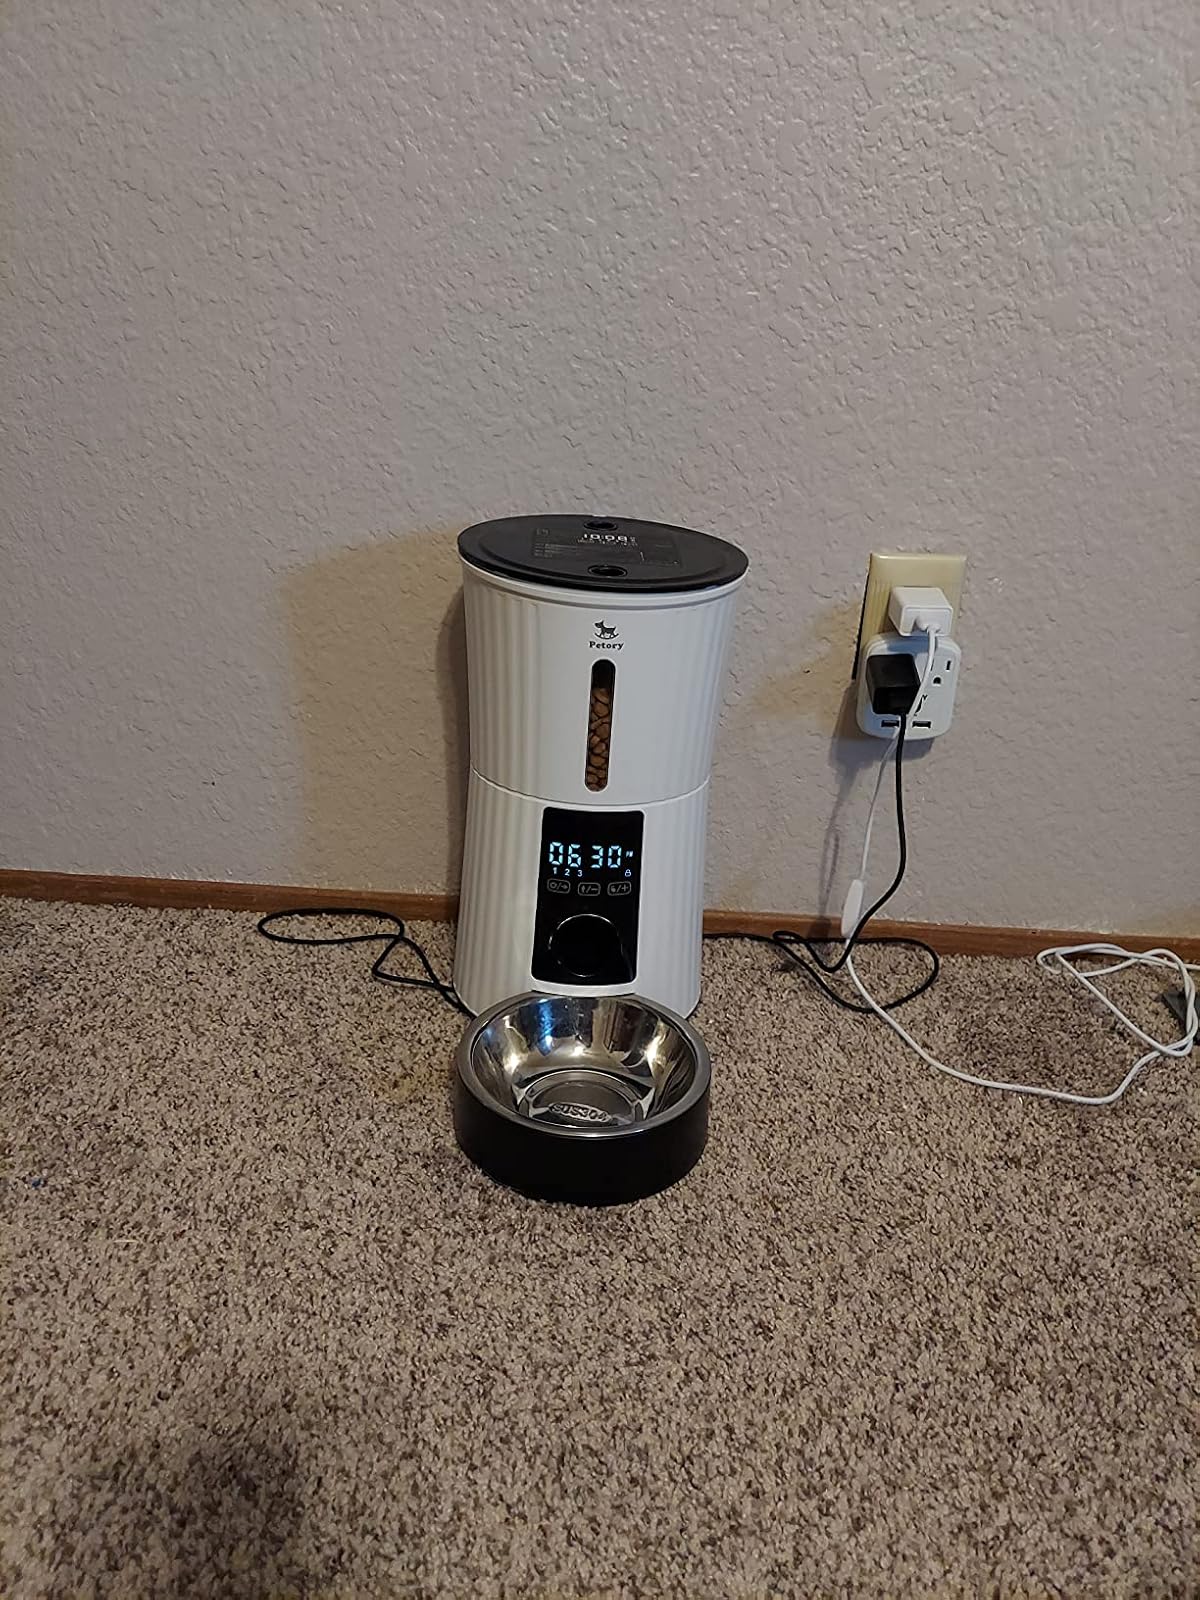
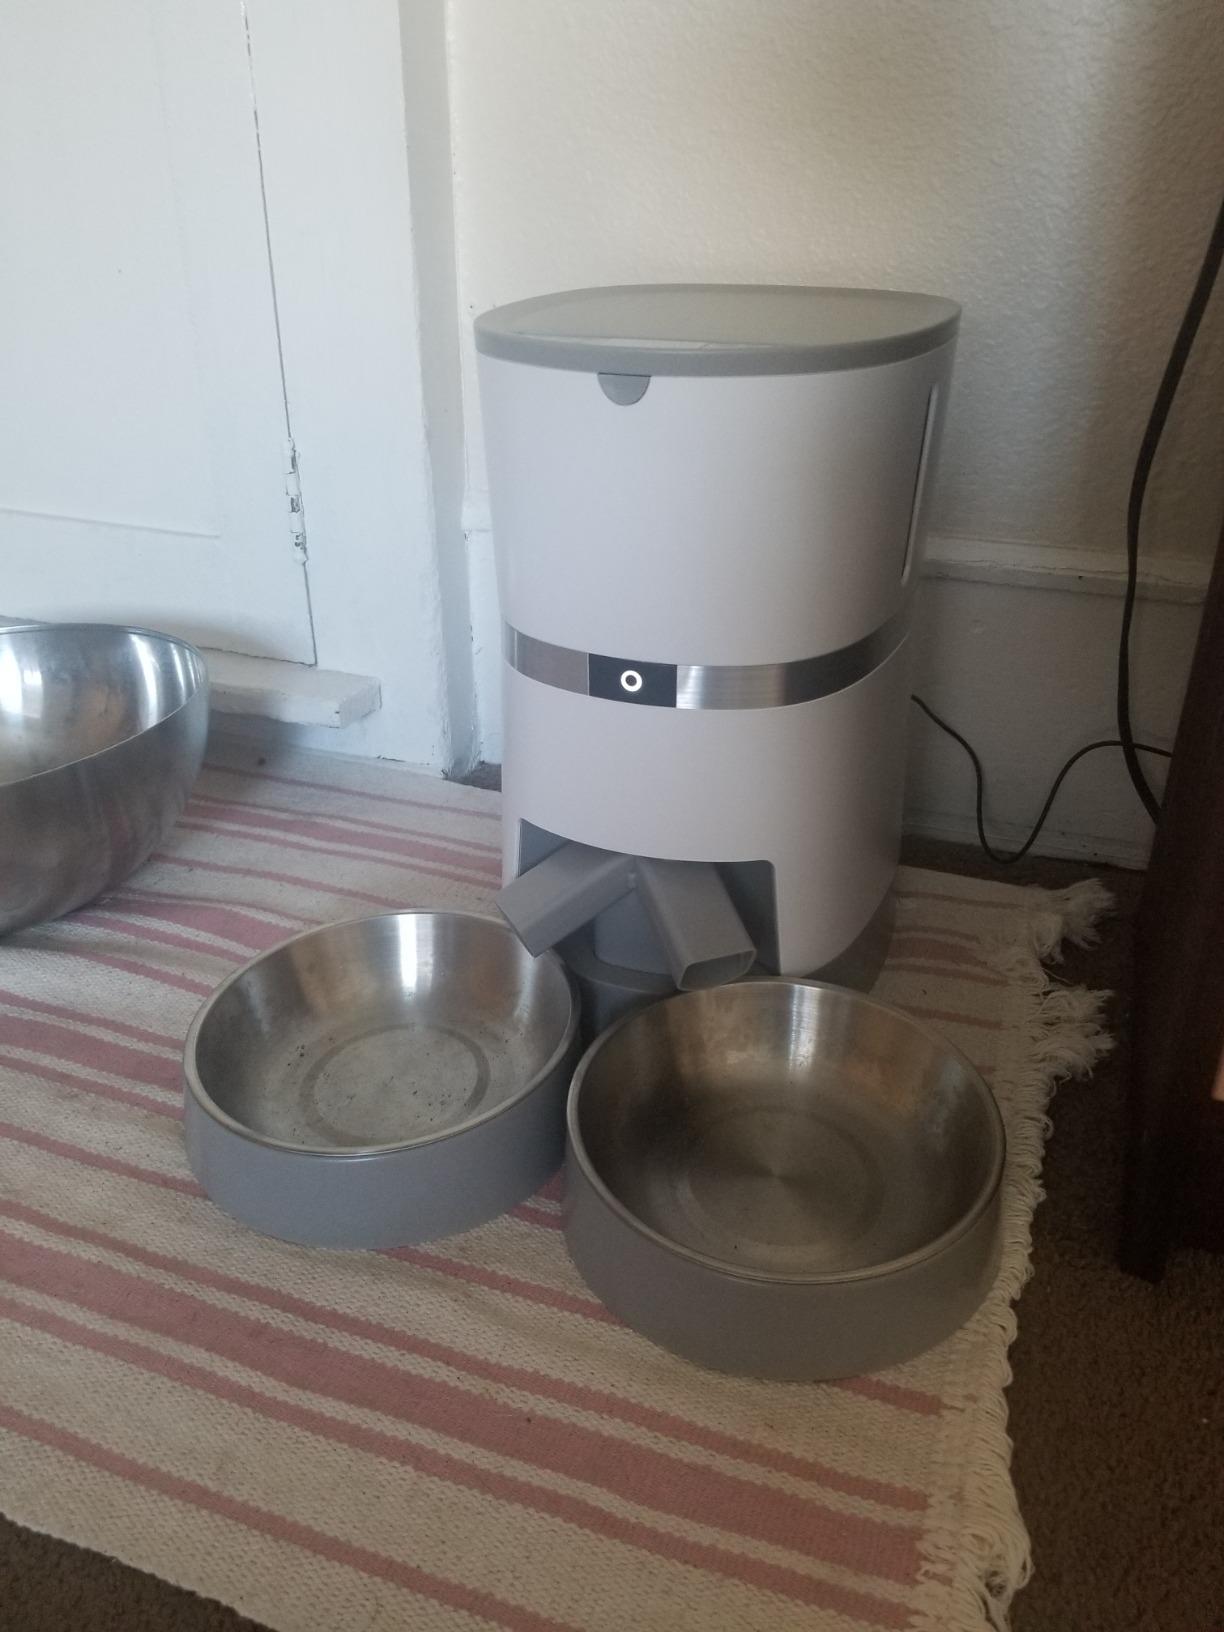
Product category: items_feeder
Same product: no